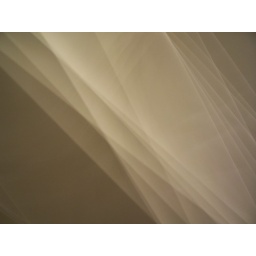
Standing in my bathroom with the door mostly closed on a sunny day, while waving my camera around at the door.